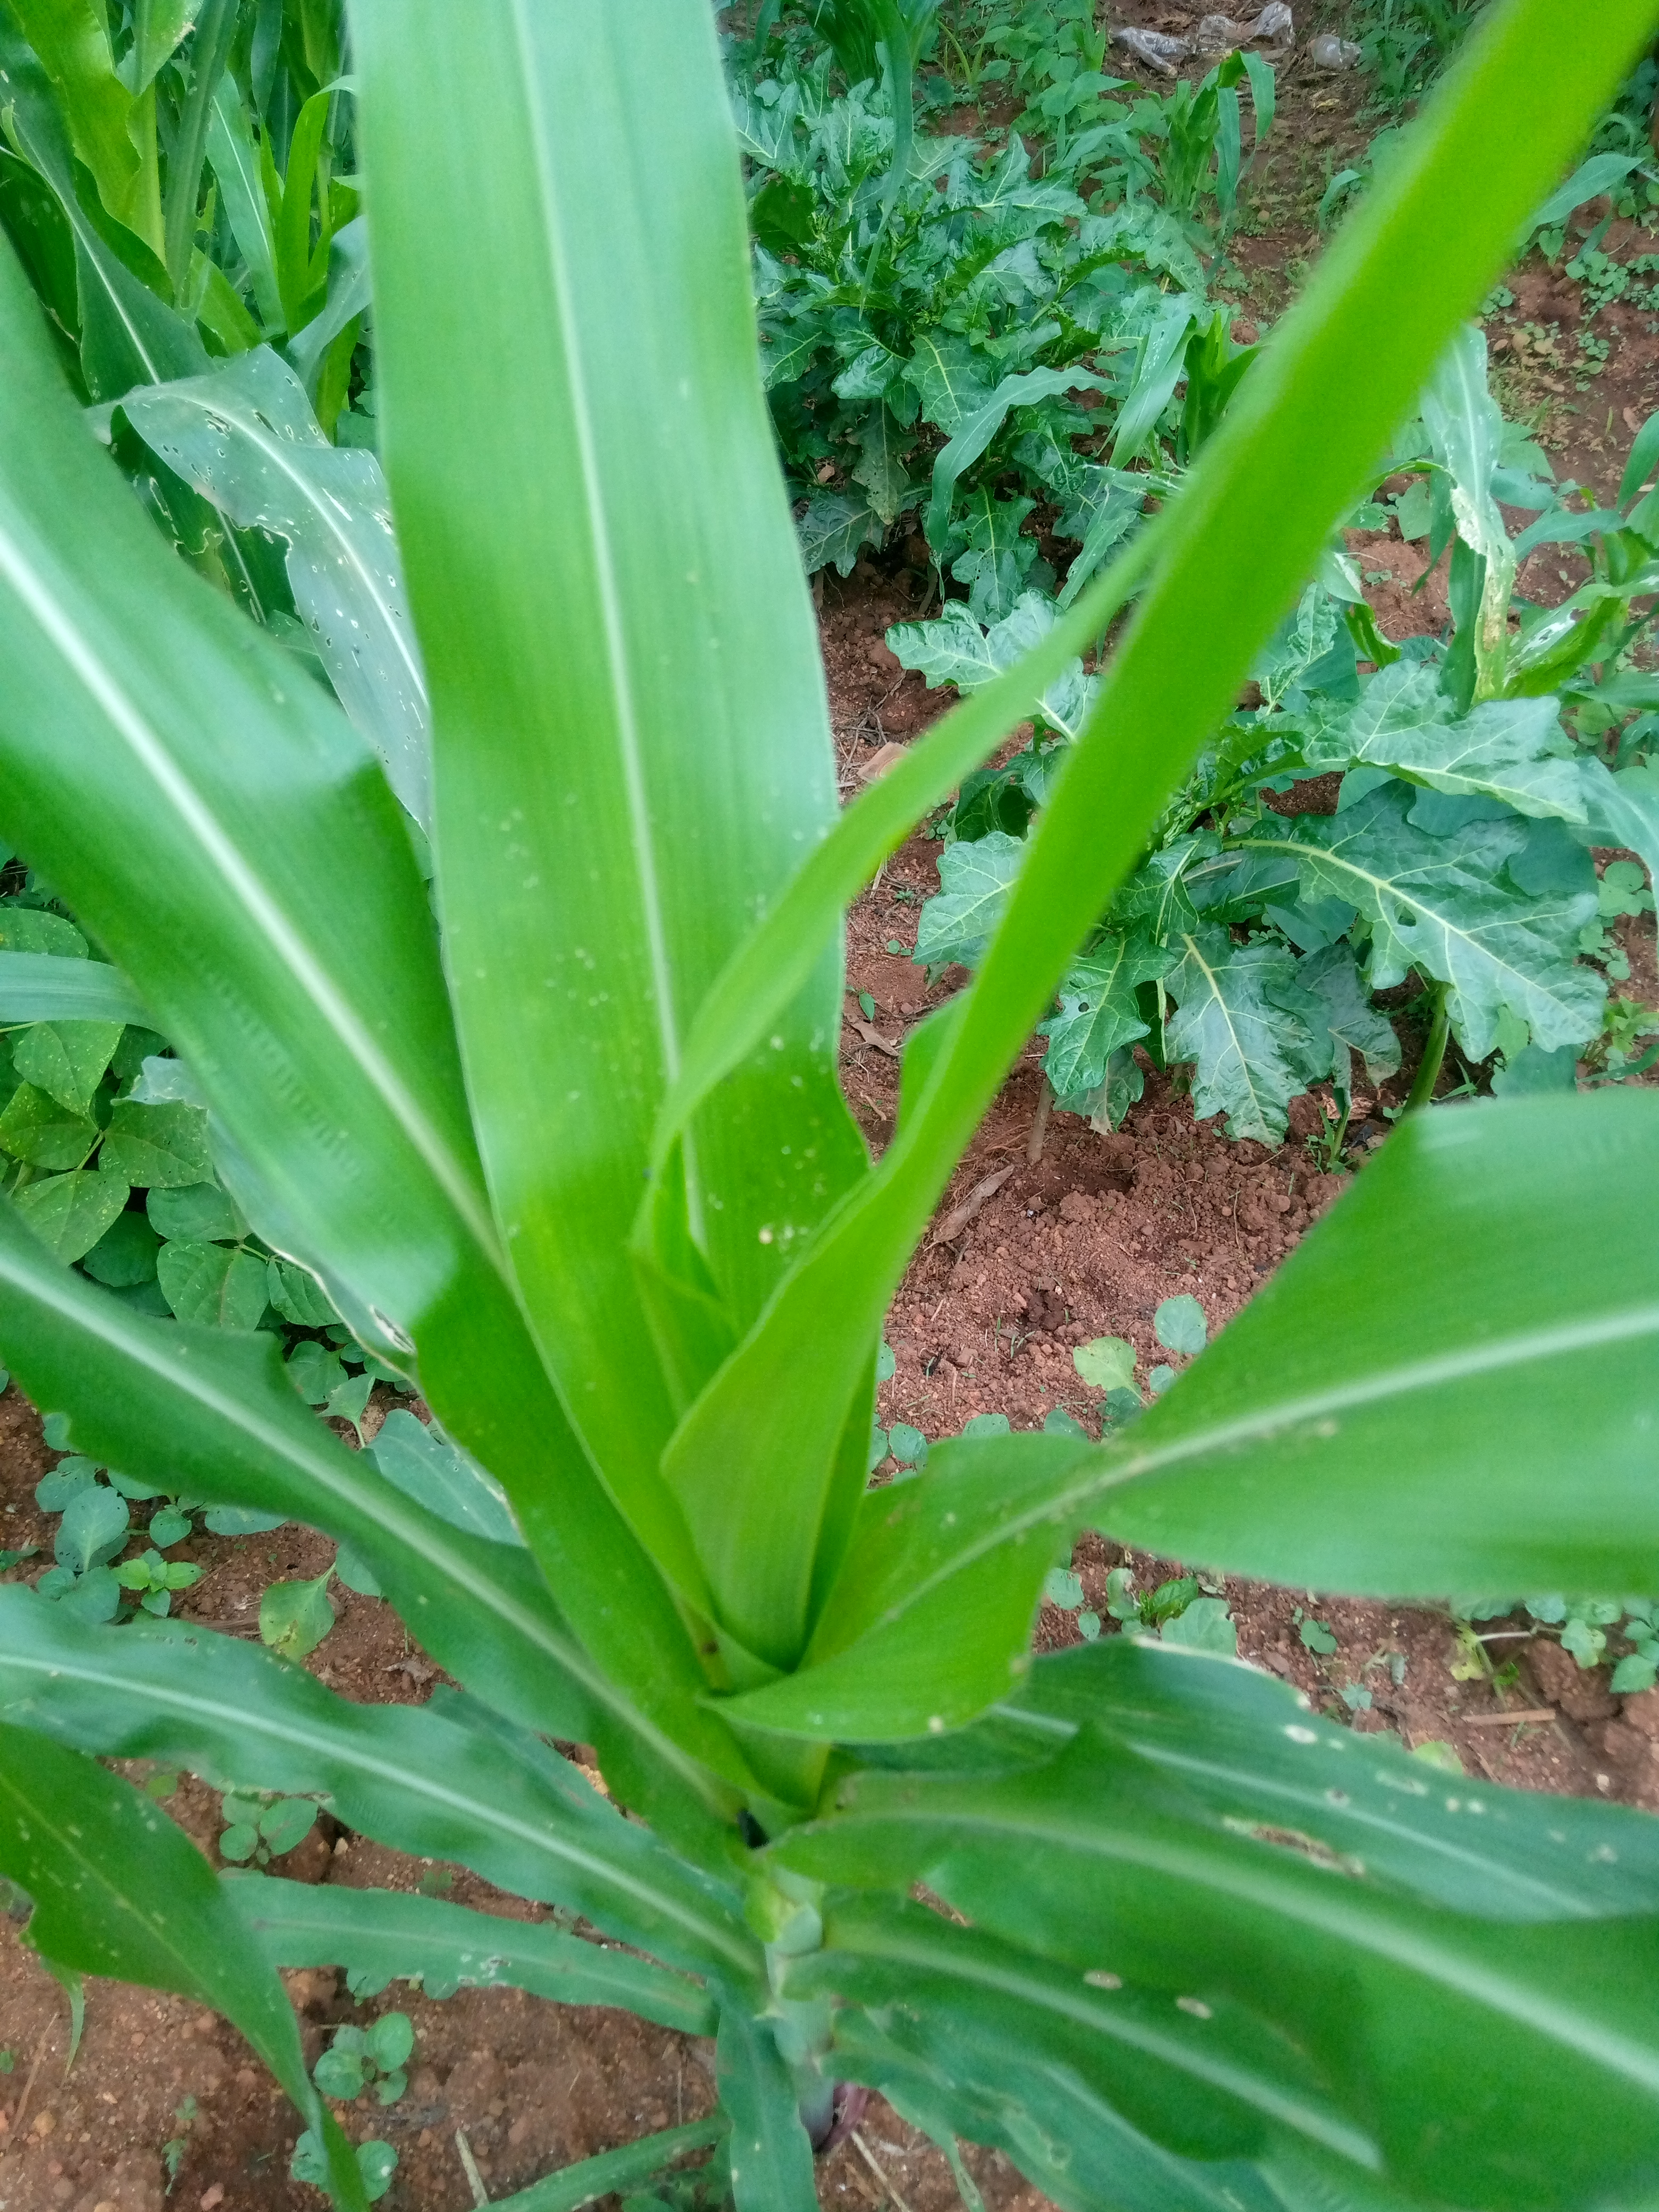
Label: spodoptera_frugiperda